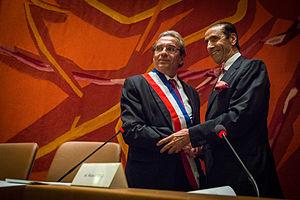
Aziz Meliani remet l’écharpe de maire de Strasbourg à Roland Ries le 5 avril 2014.
Les élections municipales ont eu lieu les 23 et 30 mars 2014 à Strasbourg.
Abd-el-Aziz Meliani, né le 27 février 1935 à Guellal, en Algérie, est un militaire de l’armée française et homme politique français.